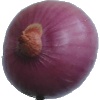
Label: Onion Red Peeled 1